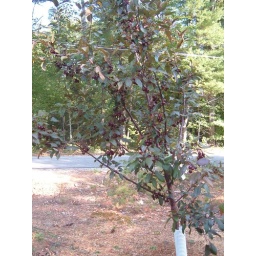
Flowering crab...pink flowers in spring, green leaves in summer and lovely burgundy berries in fall.